Angola–United States relations

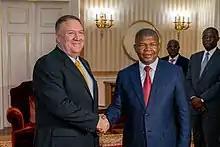
U.S. Secretary of State Mike Pompeo and Angolan President João Lourenço in Luanda, February 2020

UNITA, meanwhile, did not comply with U.S. urging to demobilise, and, into Clinton's second term, the civil war continued in parts of Angola. However, in 1998, the Deputy Assistant Secretary of State for African Affairs said, while visiting Angola, that the U.S. government "believes it is time to move our economic relations forward with Angola despite the current political-military problems in Angola". Initiatives included a state-endorsed trade mission to Angola in 1997, the formation of a Bilateral Consultative Commission in 1998, and a $350 million Export-Import Bank loan to U.S. oil equipment exporters in Angola. By the late 1990s, Angola was the U.S.'s third-largest trading partner in sub-Saharan Africa: the U.S. was consistently among its top three import markets and its primary export market. This trade relationship was centred on Angola's large oil industry: the U.S. received 90 per cent of Angolan oil exports, accounting in turn for seven per cent of U.S. oil imports. By 1999, Angola was the second-largest destination for American investment in sub-Saharan Africa, also concentrated in the oil sector.